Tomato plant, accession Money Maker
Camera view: horizontal (90 deg, fisheye); turntable rotation: 180 degrees
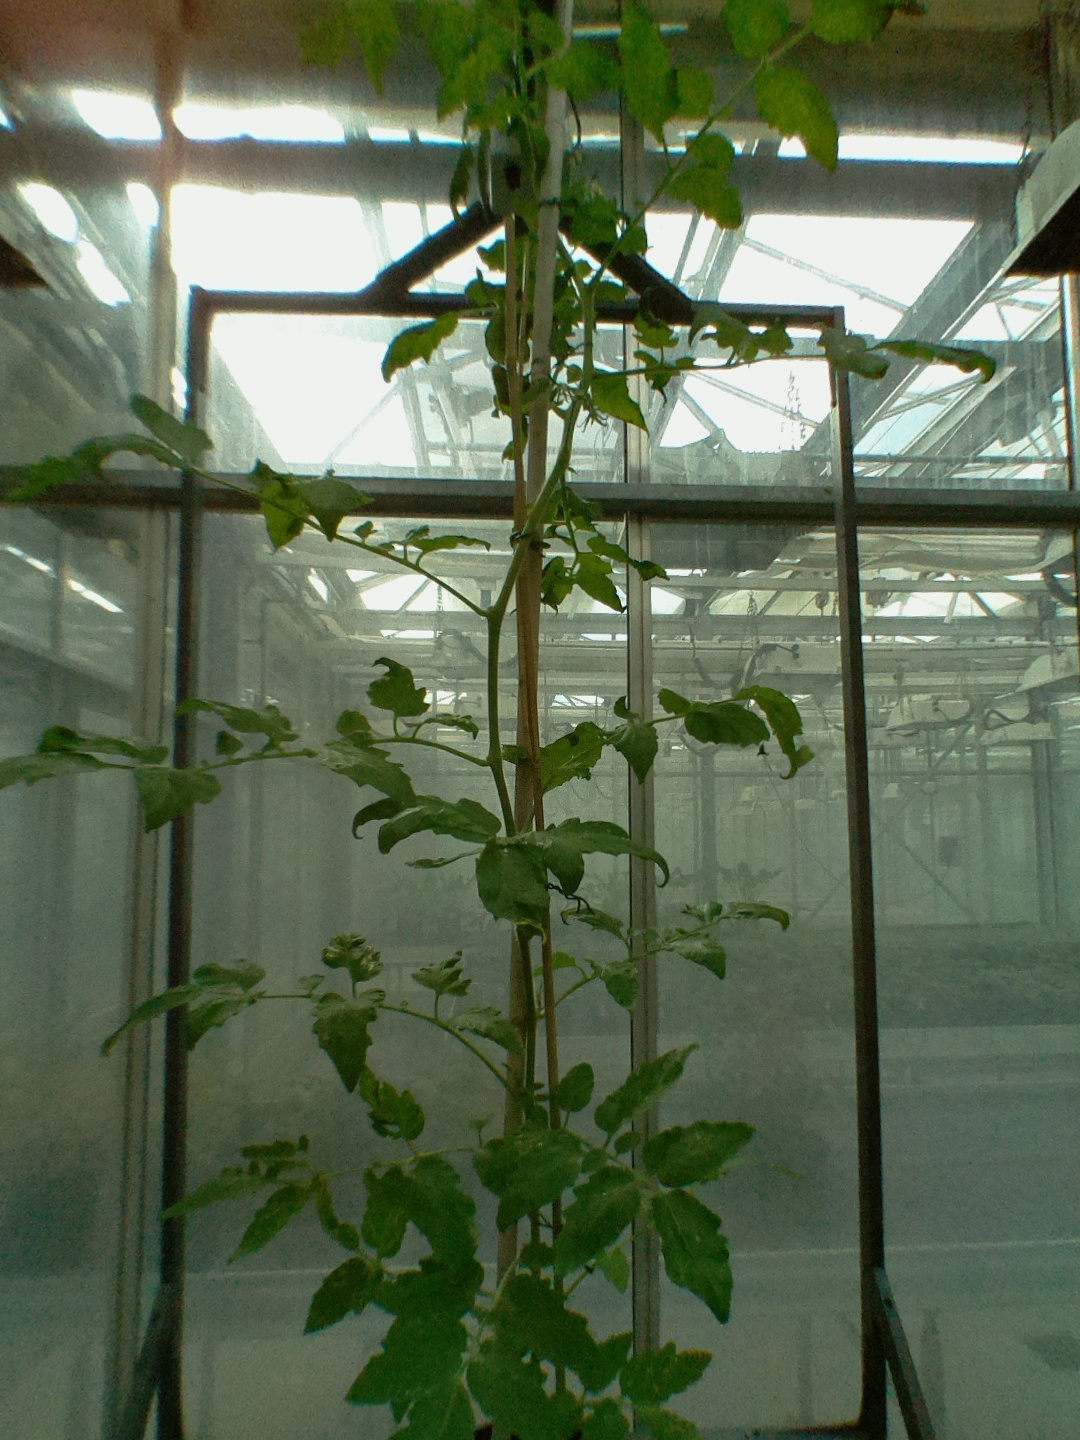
BBCH growth stage 65: Full flowering, 50%-60% of flowers open, first petals falling